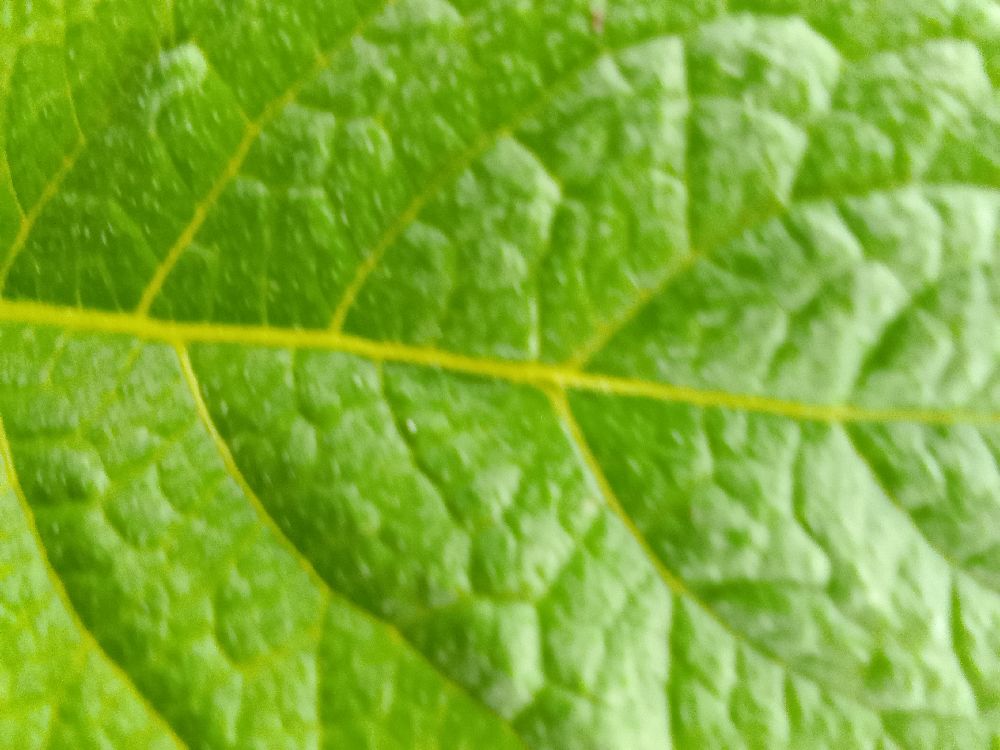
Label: Healthy